2018 Boston Red Sox season

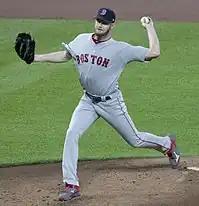
Chris Sale got the win at Fenway in Game 1.

In the first game of the series, Boston took a 4–1 lead into the eighth inning, when Miami scored five runs off of the Red Sox bullpen. Trailing 6–4, Boston then scored three in the bottom of the eighth to retake the lead, 7–6. In the top of the ninth, the Marlins tied the game at seven, with a run off of closer Craig Kimbrel. The Red Sox then won the game in the bottom of the ninth when the Marlins were unable to turn a double play on an Eduardo Núñez ground ball, allowing J. D. Martinez to score on a throwing error. In the second and final game of the series, Boston trailed, 5–3, going to the bottom of the seventh, when they erupted for 11 runs on 12 hits. This marked the first time a major league team recorded hits on 12 consecutive at bats in a single inning. A walk and a sacrifice bunt occurred, but those are only considered plate appearances, not at bats. The sequence was: single, double, single, double, double, sacrifice bunt, triple, intentional walk, single, single, single, double, single, single, followed by a ground ball yielding a double play that ended the inning. The Red Sox sent 15 men to the plate, with five batters collecting two hits each. Tyler Thornburg recorded the win in relief, with the final score being 14–6. Both Eduardo Núñez and Mookie Betts hit home runs during the game.